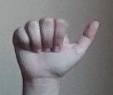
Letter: dhad